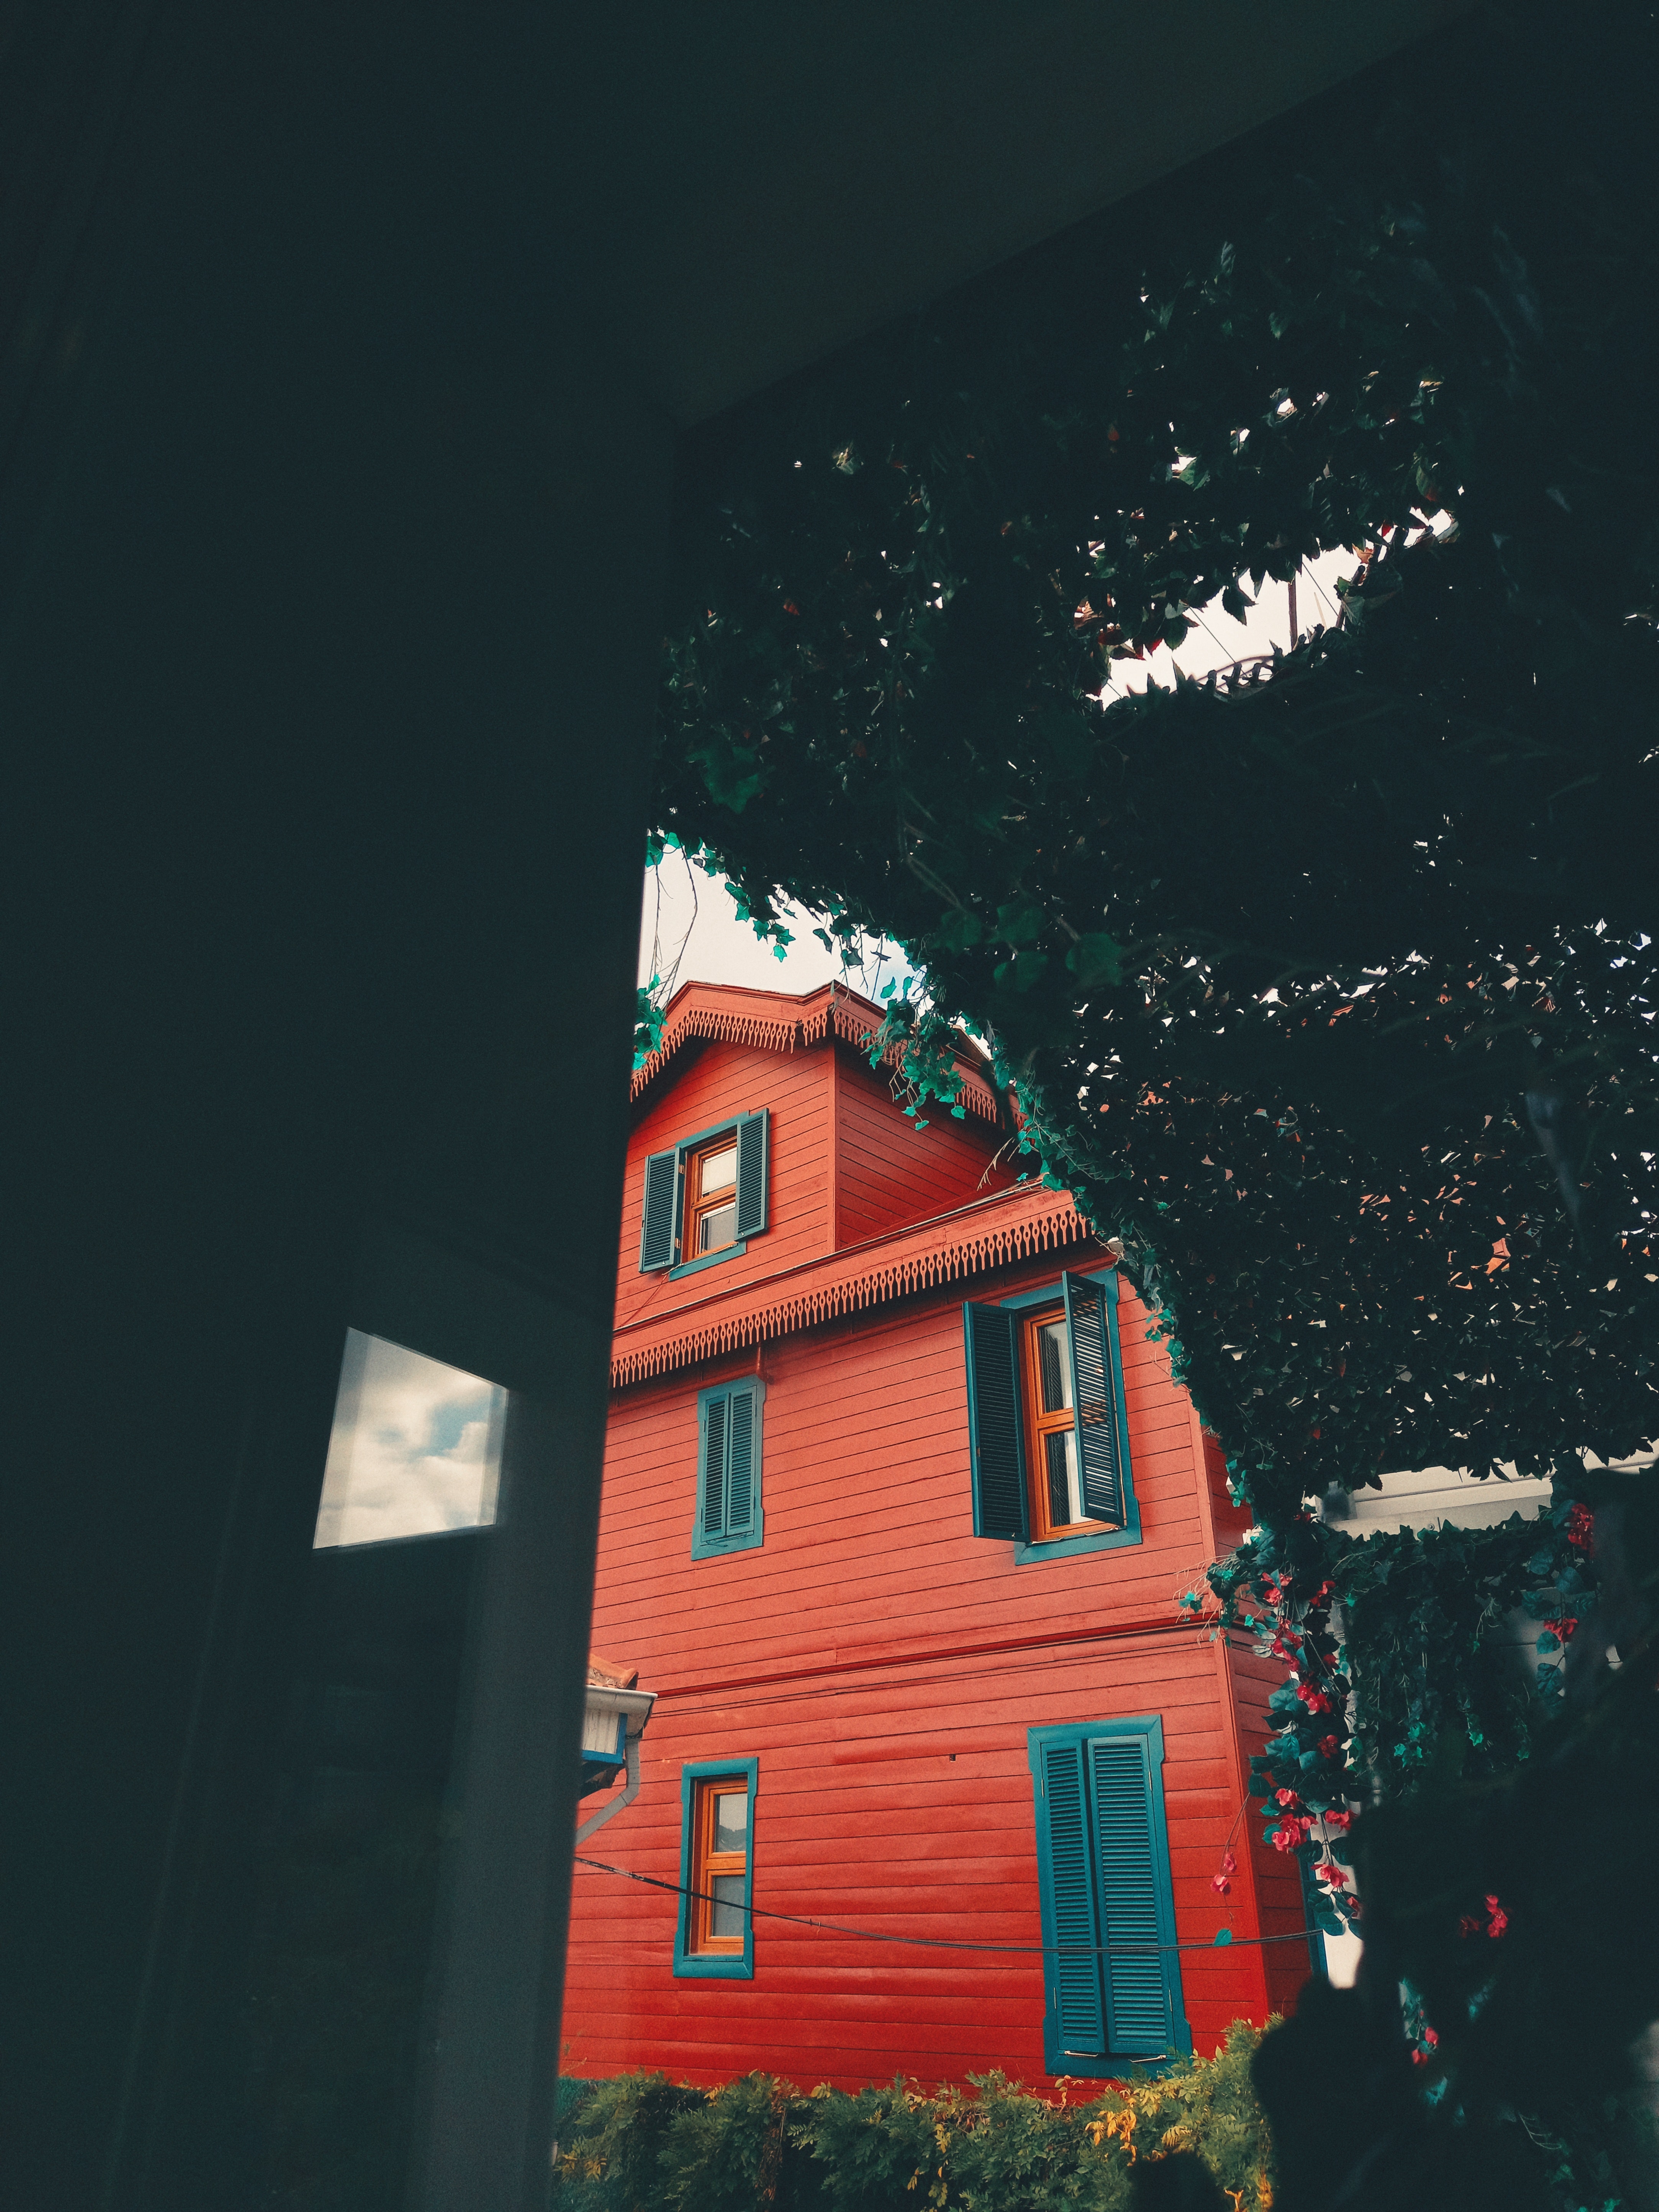
natural, window, building, plant, world, rectangle, house, Tints and shades, facade, sky, tower, space, darkness, city, electric blue, midnight, roof, turret, night, tree, sash window, winter, brick, steeple, arch, magenta, spire